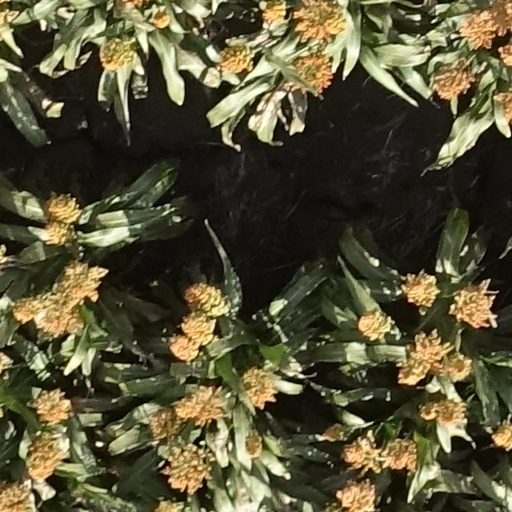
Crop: sorghum